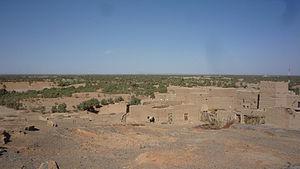
L'oasis du Tafilalet vu du ksar de Tingheras (Rissani)
Moulay Ismaïl, ou éventuellement Moulay Ismaïl ben Chérif, né vers 1645 à Sijilmassa et mort le 22 mars 1727 à Meknès, est le sultan du Maroc qui a régné de 1672 à 1727. Septième fils de Moulay Chérif, il exerce la fonction de gouverneur du royaume de Fès et du Nord du Maroc à partir de 1667, jusqu'à la mort de son demi-frère le sultan Moulay Rachid, en 1672. Il se proclame alors sultan du Maroc à Fès, puis entretient pendant une quinzaine d'années une rivalité avec son neveu Moulay Ahmed ben Mehrez, également prétendant au trône, jusqu'à la mort de ce dernier en 1687.